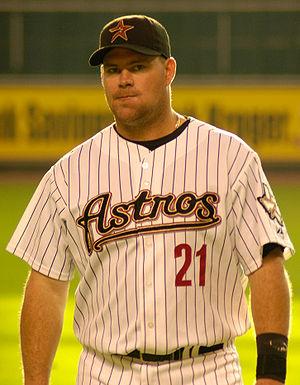
La saison 2009 des Orioles de Baltimore est la 109ᵉ saison en ligue majeure pour cette franchise. Avec 64 victoires pour 98 défaites, les Orioles terminent cinquièmes et derniers de la division Est de la Ligue américaine.